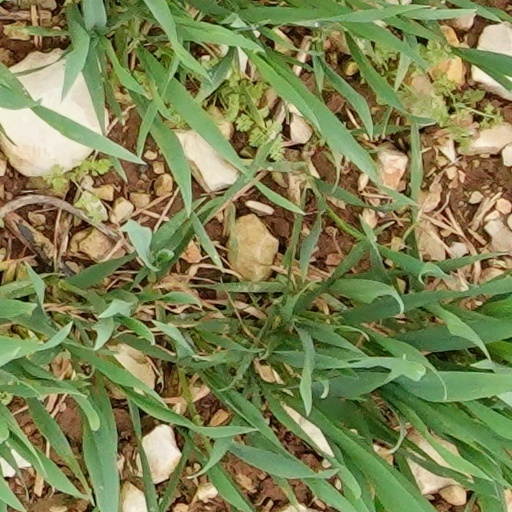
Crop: wheat